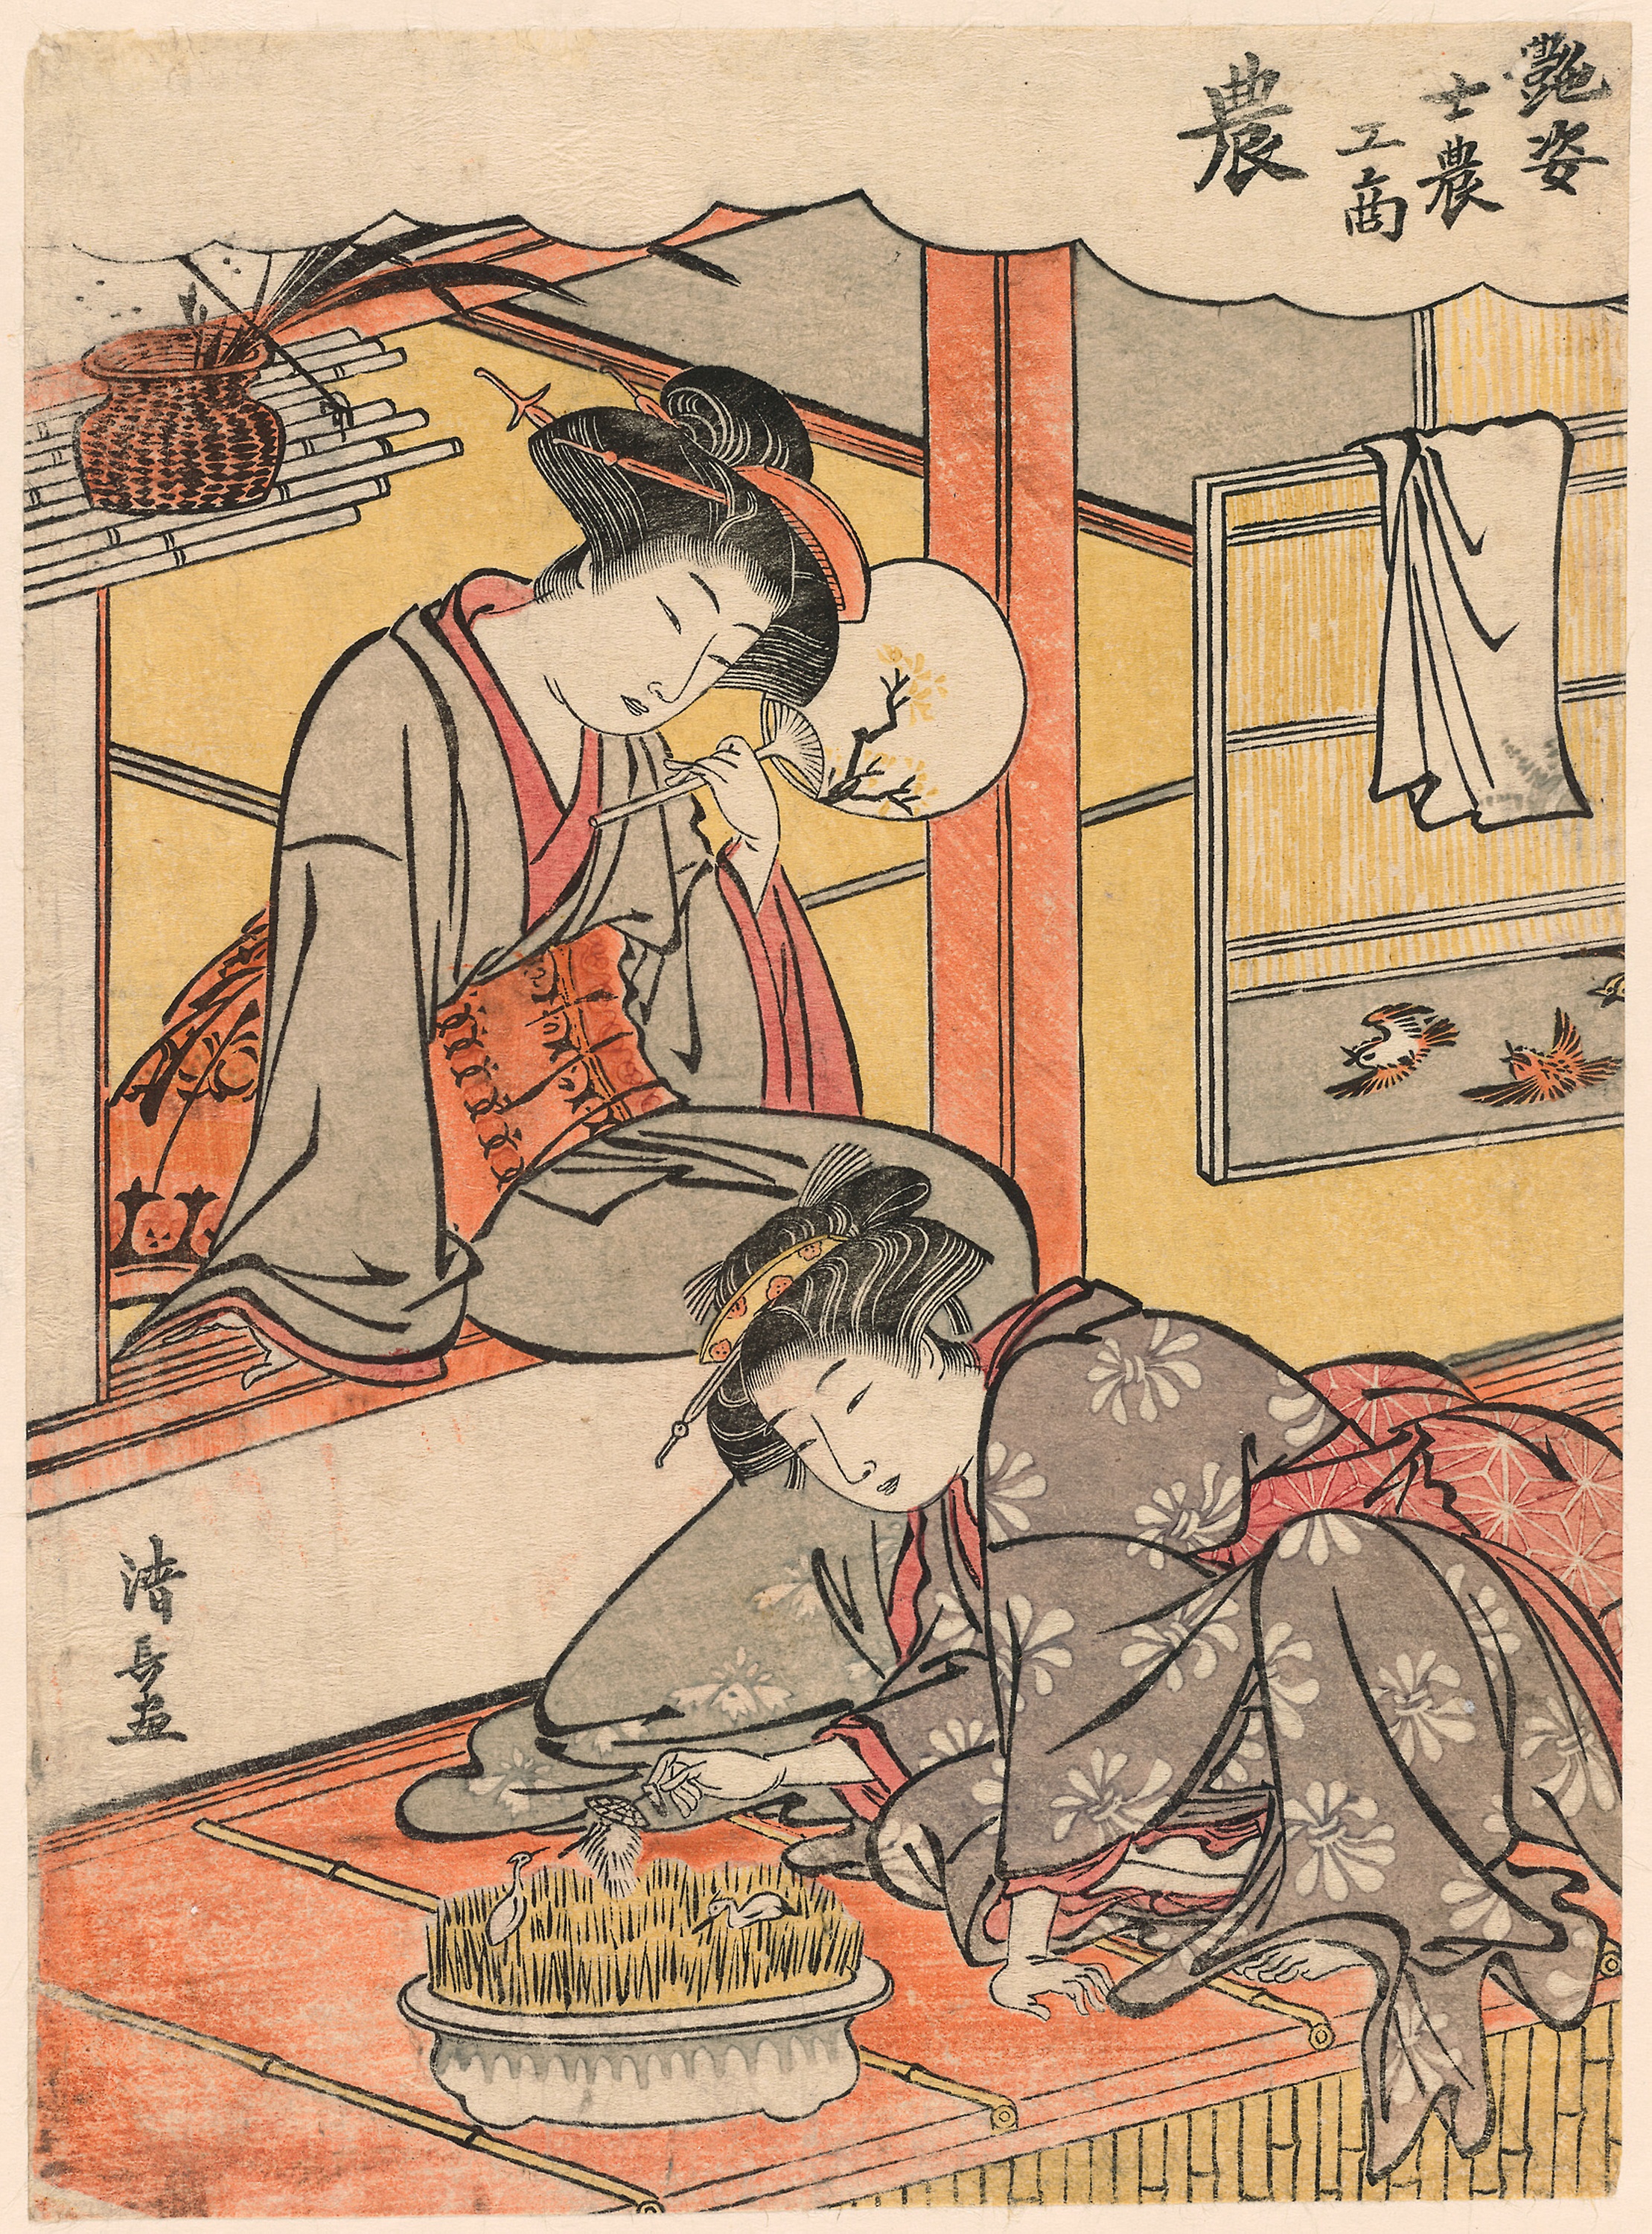
text, art, history, illustration, fiction, comics, fictional character, printmaking